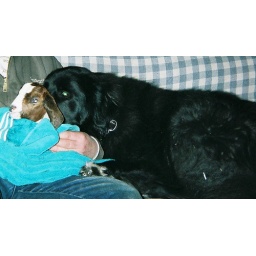
nanny Jilly dog gets worried if she's not by a baby goat at least twice a day now.